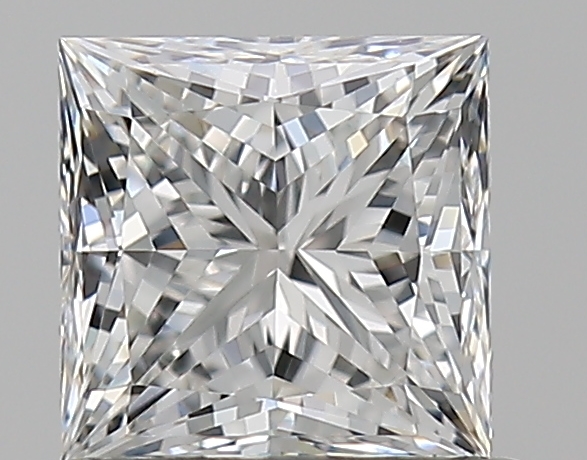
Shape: princess
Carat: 0.72
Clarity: VVS2
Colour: F
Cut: EX
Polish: EX
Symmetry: EX
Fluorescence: N
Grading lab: GIA
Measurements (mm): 4.8 x 4.79 x 3.49